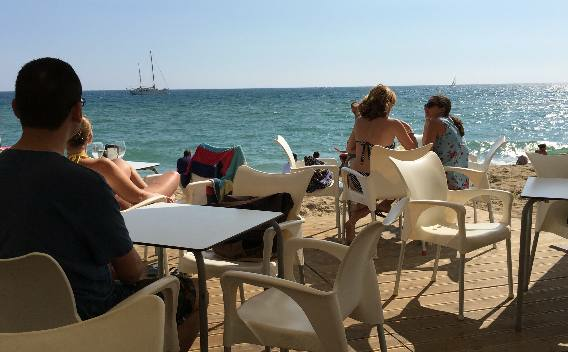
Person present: Yes